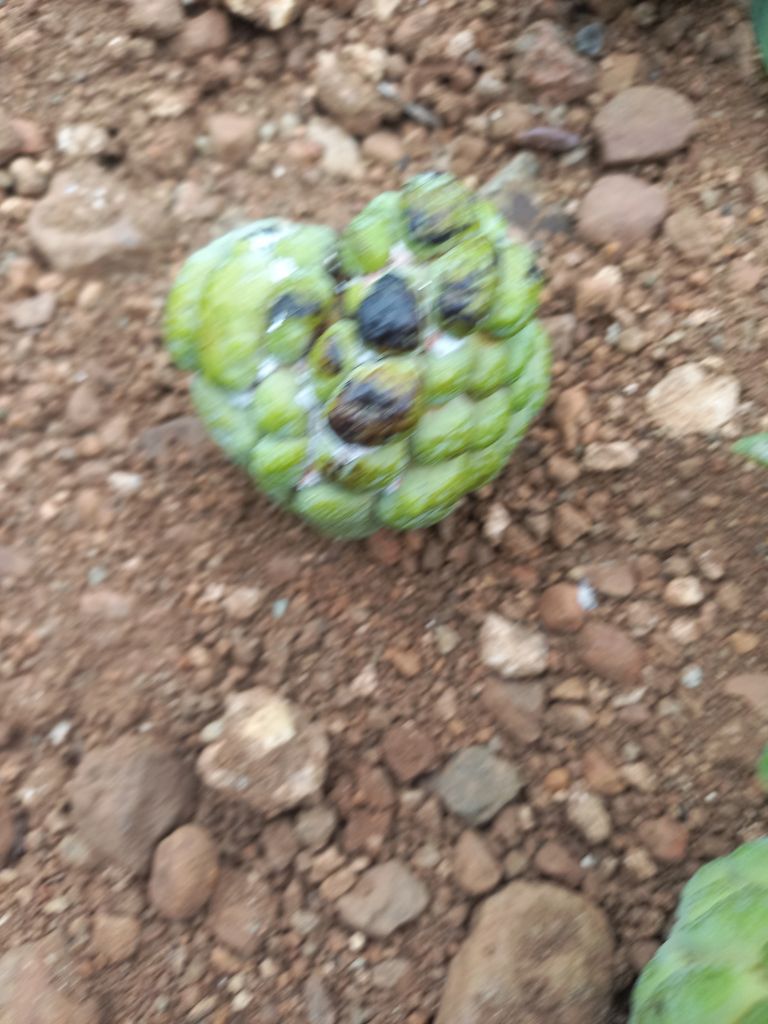
Disease label: Blank Canker